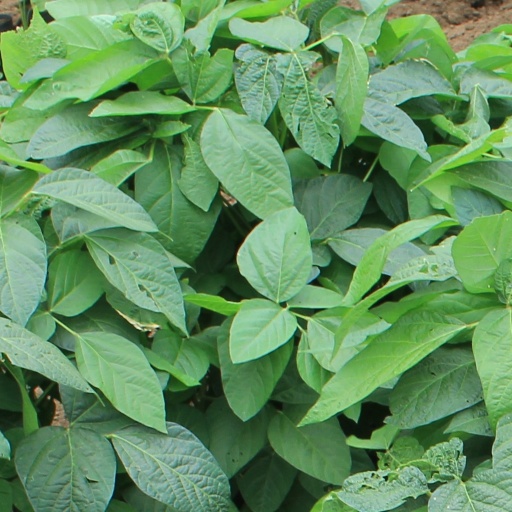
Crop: soybean